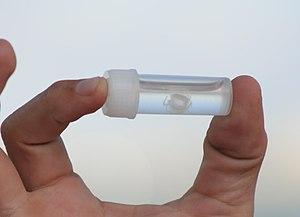
Carukia barnesi est une petite méduse extrêmement venimeuse que l'on trouve près de l'Australie. Sa piqûre peut provoquer le syndrome d'Irukandji et c'est pourquoi elle est communément appelée méduse irukandji. Ce surnom est cependant également utilisé pour la méduse Malo kingi.
Malo kingi est une méduse extrêmement venimeuse surtout localisée sur les côtes australiennes. De taille minuscule, elle est très difficile à détecter et sa piqûre peut provoquer le syndrome d'Irukandji, caractérisé par une douleur sévère, des vomissements, et une hausse rapide de la pression sanguine. À ce titre, elle fait partie des méduses irukandji.
L'Institut international d'exploration des espèces est un institut de recherche situé à Syracuse, aux États-Unis. Sa mission est d'améliorer l'exploration taxinomique et le catalogage des nouvelles espèces de la faune et de la flore. Depuis 2008, l'institut publie une liste des dernières découvertes animales dans laquelle il retient les 10 plus insolites des espèces découvertes, dans le but d'attirer l'attention sur le travail accompli en matière de taxonomie à travers le monde au cours de l'année précédente.
Le syndrome d'irukandji est un syndrome causée par la piqûre de la méduse d'irukandji et d'autres cuboméduses. Cet état est rarement mortel, mais sans attention médicale immédiate dans les 20 minutes suivant la piqûre, un arrêt cardiaque peut survenir. Le nom du syndrome est attribué en 1952 par Hugo Flecker, inspiré par le peuple aborigène Irukandji vivant à Palm Cove, au nord de Cairns, dans le Queensland, en Australie.